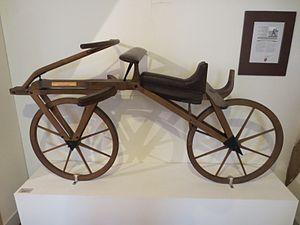
Musée du Septennat de François Mitterrand, réplique de Draisienne ( ancêtre de la bicyclette ), offerte par le maire de Karlsruhe de République Fédérale Allemande